Robot Roller-Derby Disco Dodgeball

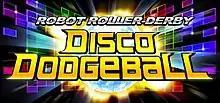

Robot Roller-Derby Disco Dodgeball is an arcade arena dodgeball video game developed by Erik Asmussen. The game was released on 19 February 2015 for Windows, Mac, and Linux.